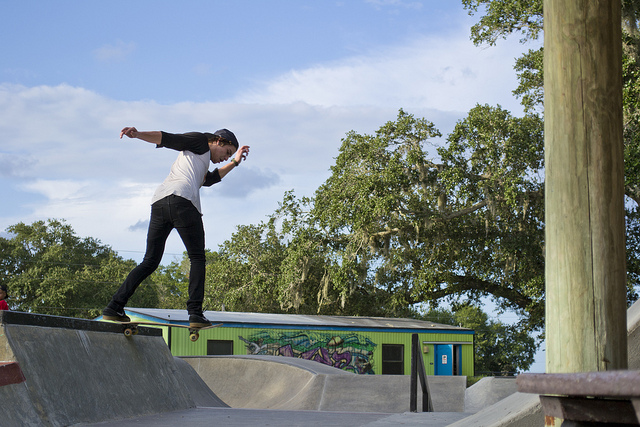
user: Given an image and a question. Answer the question in a short answer. Question: What is the man on? Short Answer:
assistant: skateboard